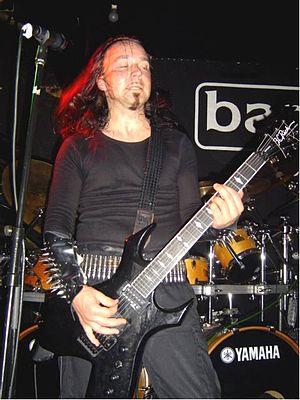
Ava Inferi est un groupe de doom metal gothique portugais, originaire d'Almada. Il est formé en 2005 par Rune Eriksen, membre du groupe norvégien Mayhem. Le groupe annonce sa séparation en 2013.